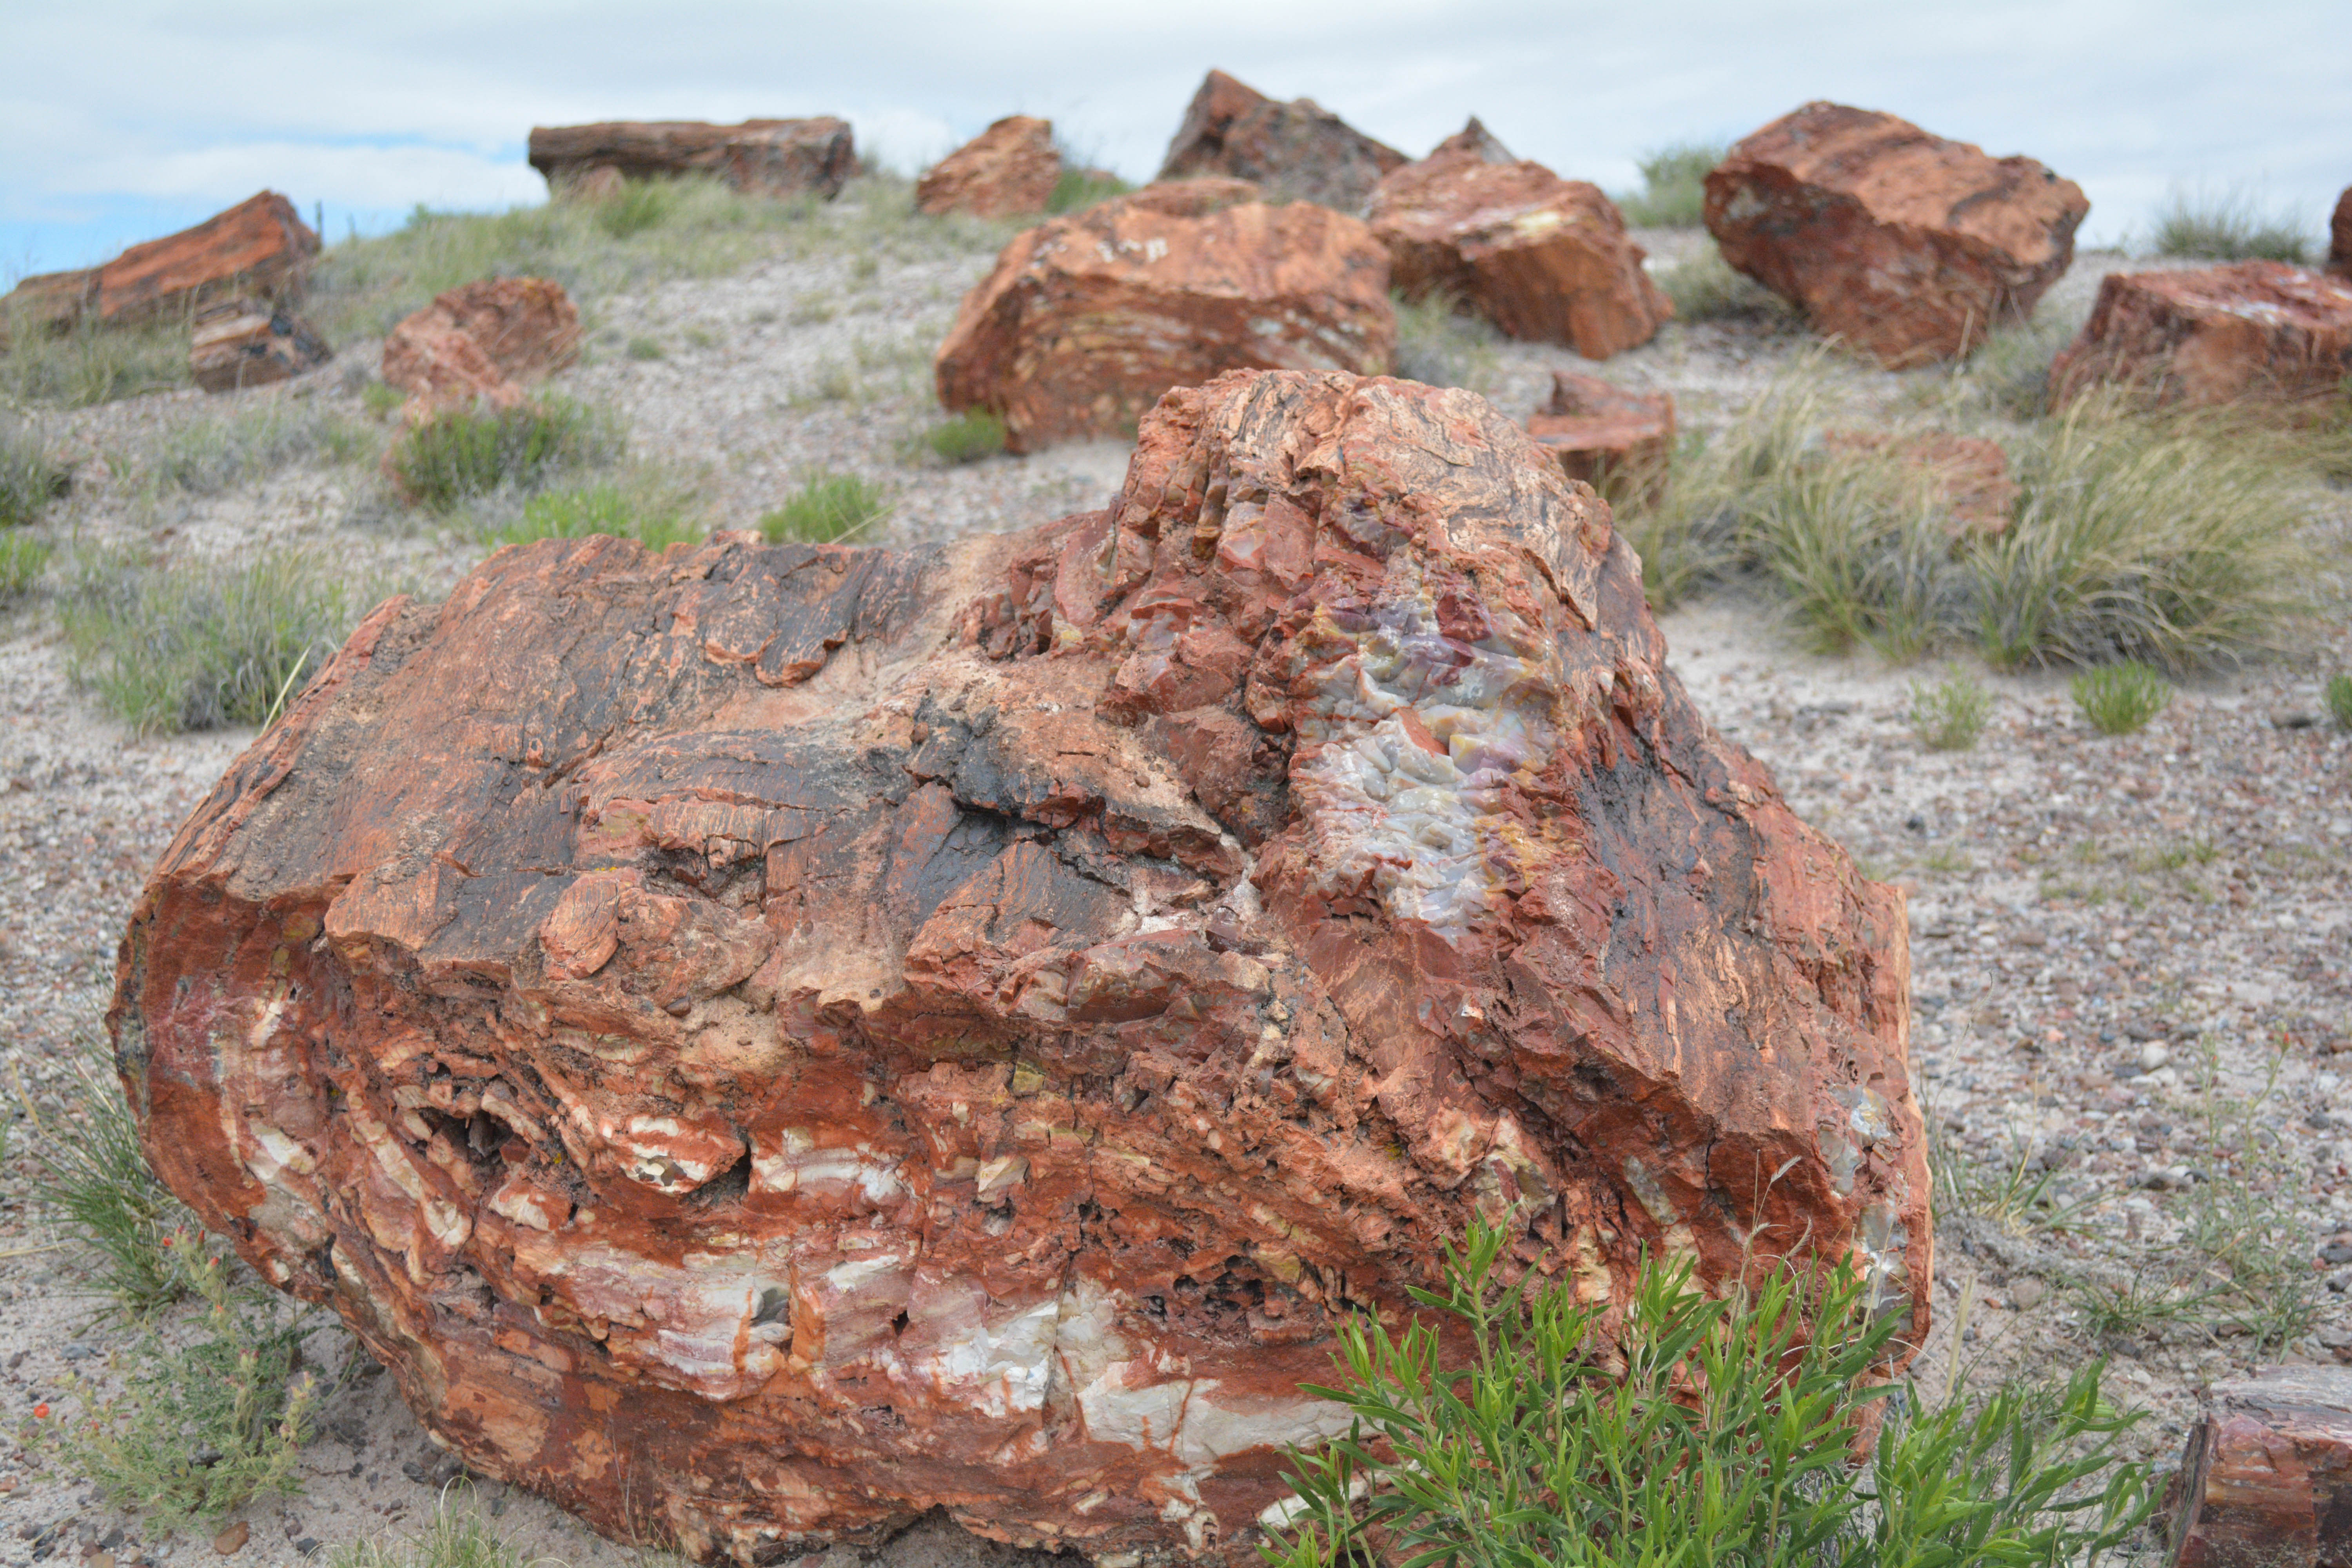
rock, wood, formation, soil, terrain, material, geology, outcrop, boulder, marccooper, painteddesert, petrifiedforest, route66, holbrook, arizonalandscape, bedrock, igneous rock